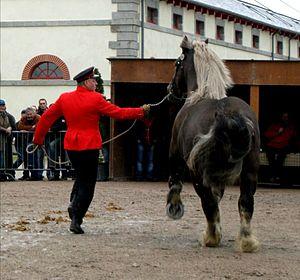
Présentation des étalons au Haras de Lamballe
Le Breton est une race de chevaux de trait originaire de Bretagne. Issu de robustes petits chevaux locaux, son élevage s'organise dès la fin du XVIIᵉ siècle sous l'influence de très nombreux croisements. Apprécié des militaires comme des paysans pour son amble confortable, sa capacité de traction et sa polyvalence, le Breton connaît un grand succès à l'arrivée du XXᵉ siècle. Il quitte par trains et bateaux entiers sa Bretagne natale depuis Landivisiau. Il sert d'améliorateur pour d'autres races de chevaux de trait. En 1912, le stud-book de la race est officiellement créé pour rassembler ses deux types, le trait et le postier, avant d'être fermé aux apports de sang étrangers en 1951. S'il garde ses fonctions de cheval de trait plus longtemps que d'autres races françaises, les années 1970 marquent une forte réduction de l'élevage. La réorientation de celui-ci vers la production de viande à destination de l'Italie survient vers 1980. Avec l'essor de l'équitation de loisir dans les années 1990, le Breton retrouve ses anciennes fonctions de cheval d'attelage.
Le haras national de Lamballe est l'un des cinq pôles équestres de la région française Bretagne. À l'origine, c'est un dépôt d'étalons royaux, créé à l'automne 1783 dans l'unique écurie d'une caserne de la ville de Lamballe. Supprimé en 1790, brièvement recréé en 1825, ce haras national trouve sa forme définitive à partir de 1842, ayant alors la charge de mettre des étalons reproducteurs à la disposition des propriétaires des 70 000 juments poulinières de sa circonscription. De nombreux travaux d'agrandissement permettent la construction de onze nouvelles écuries jusqu'au début du XXᵉ siècle, hébergeant alors jusqu'à 350 étalons de toutes races. Le haras national joue un rôle majeur dans le développement de la race du Norfolk-Breton, futur Postier breton, en important des étalons Trotteur Norfolk depuis l'Angleterre. Il est également à l'origine du succès de l'étalon demi-Ardennais Naous, l'un des étalons fondateur de la race du Trait breton.
Les Haras nationaux sont, de 1665 à 2010, l'administration des haras publics français, dédiée à l'élevage des chevaux. Constituant l'une des plus anciennes administrations françaises, leurs origines remontent aux Haras royaux, créés sous Colbert. Brièvement supprimés durant la Révolution, ils sont restaurés sous le nom de Haras impériaux par Napoléon Iᵉʳ, puis réformés en 1874, devenant les Haras nationaux, organisation qui perdure plus d'un siècle. En 1999, les HN acquièrent le statut d'établissement public à caractère administratif. Un regroupement est opéré en 2010 avec l'École nationale d'équitation, pour former l'Institut français du cheval et de l'équitation.